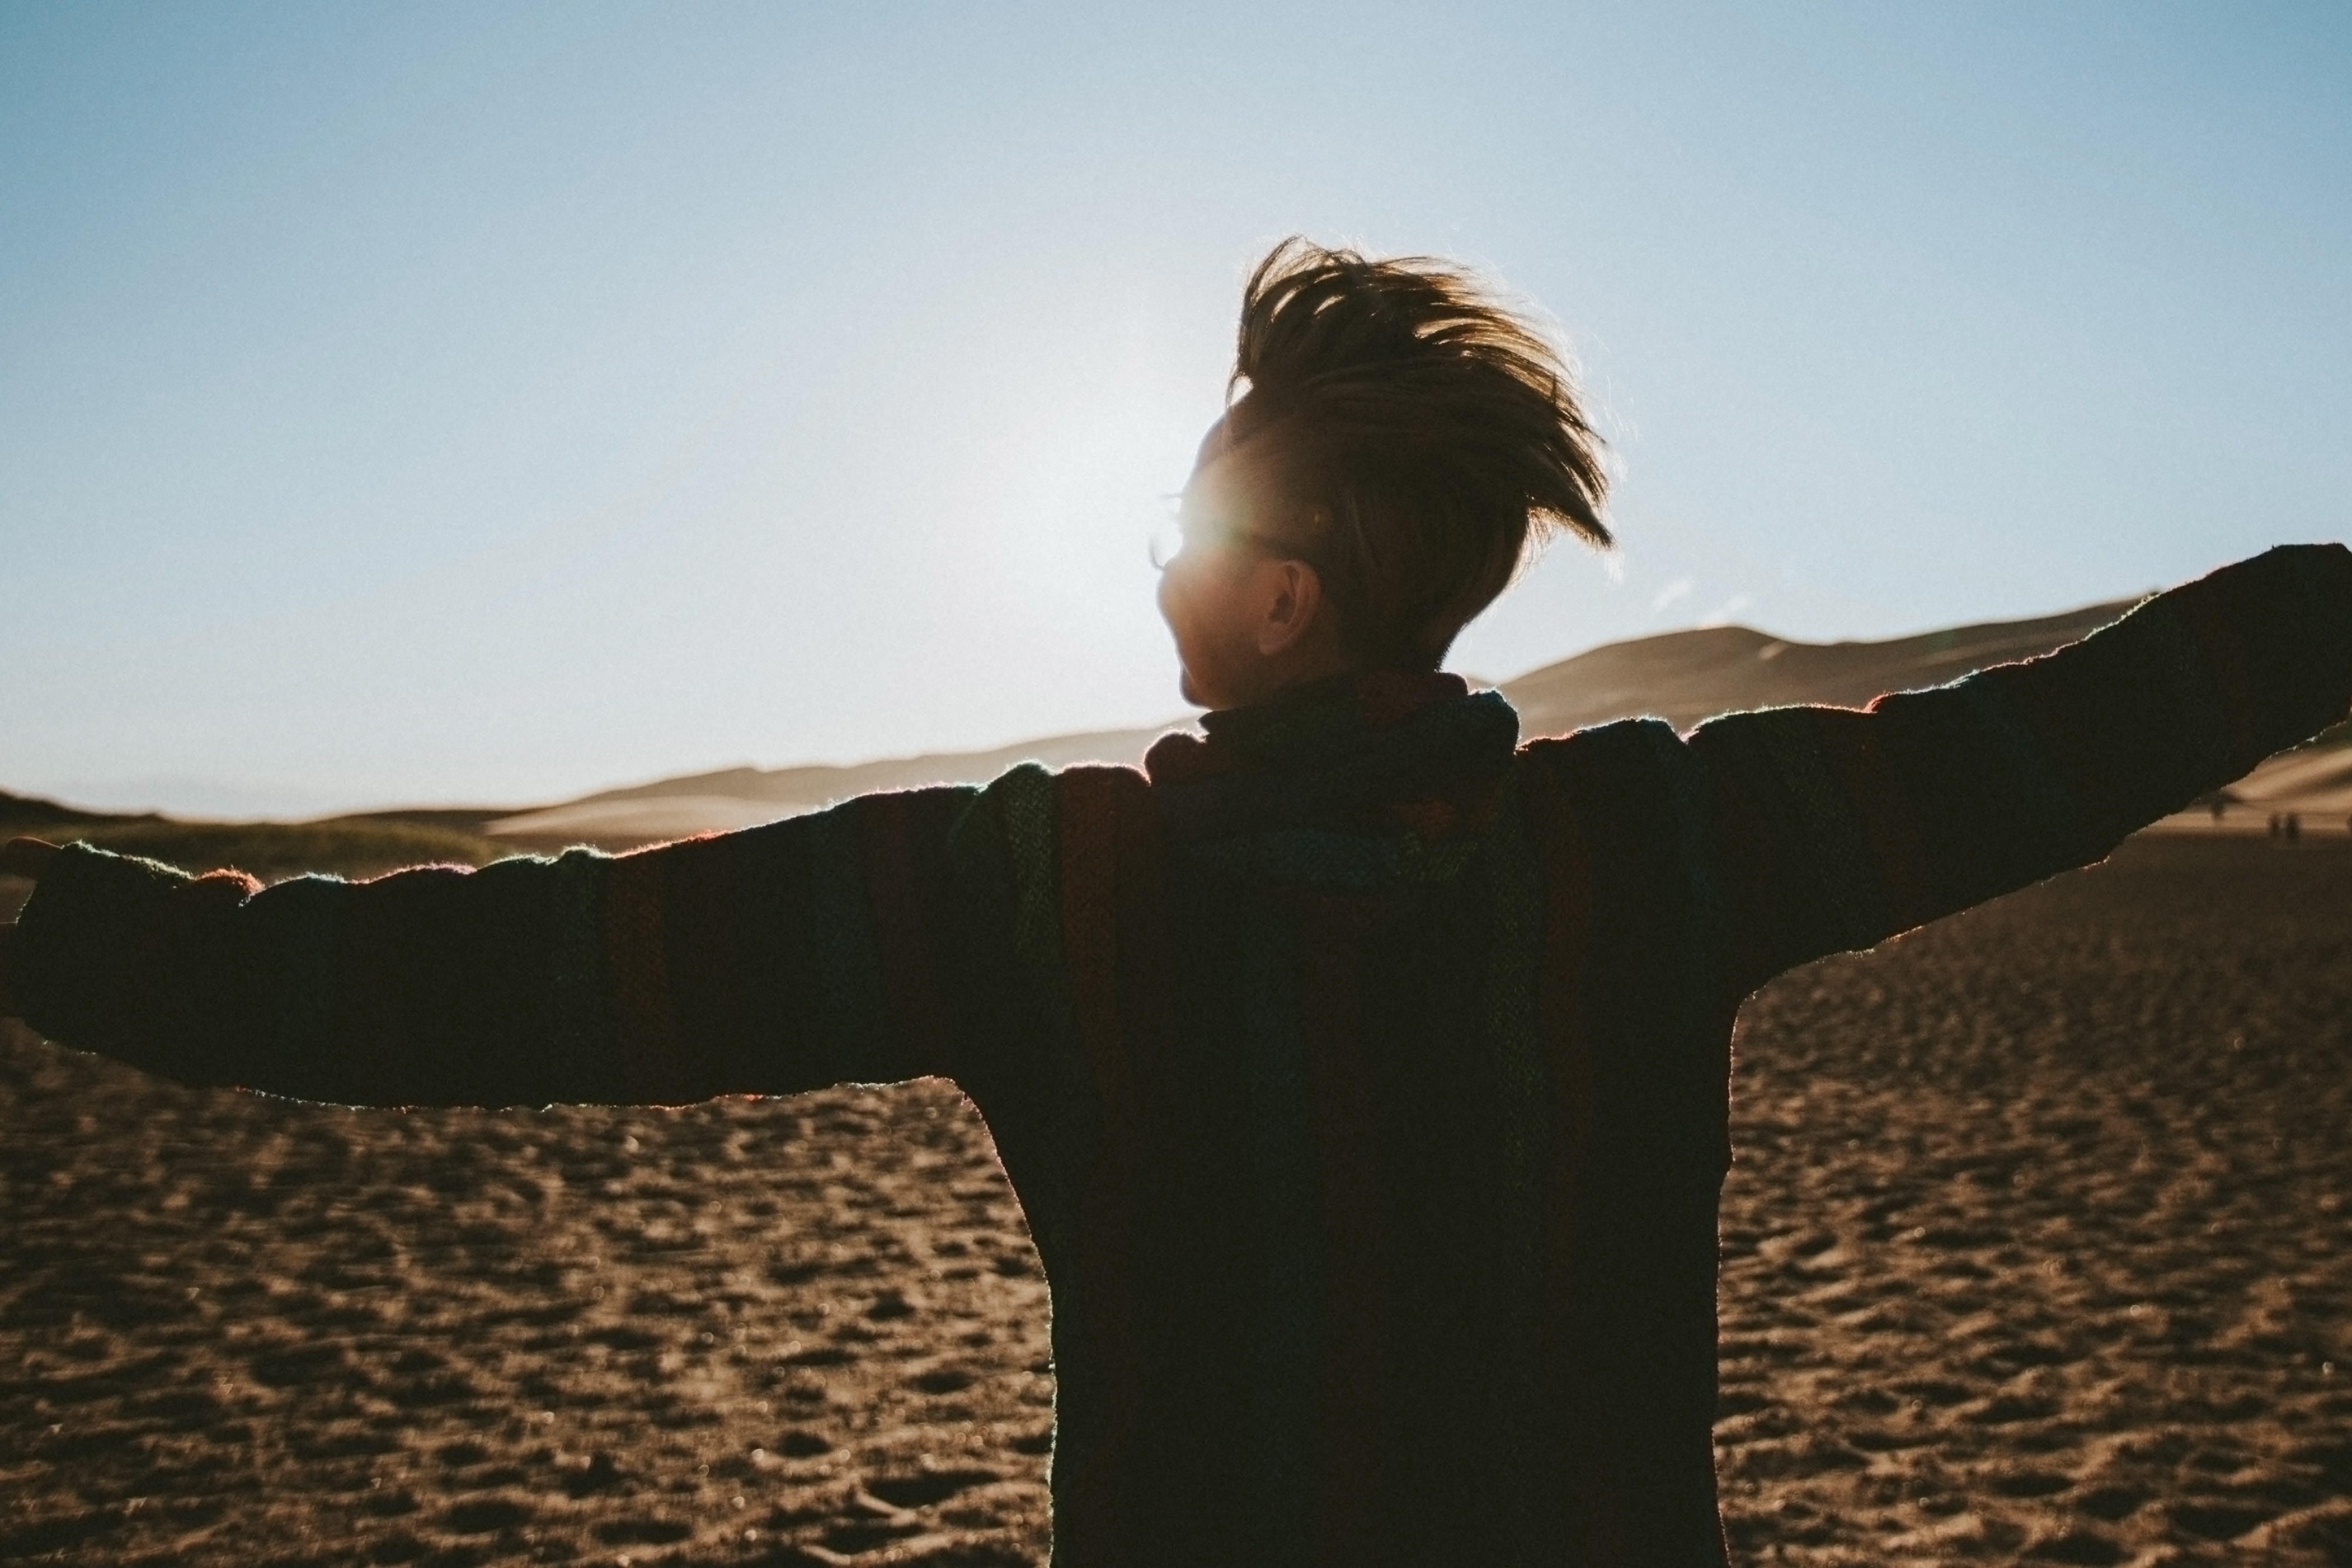
People in nature, sky, sunlight, sand, arm, photography, landscape, cloud, happy, backlighting, fun, sea, flash photography, horizon, shadow, vacation, beach